Clorets

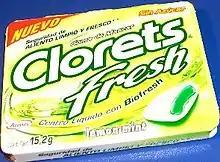
Clorets Fresh

Clorets is a line of chewing gum and mints made by Cadbury Adams. It was introduced in 1951. Clorets gum and candy contain Actizol, a proprietary ingredient that contains chlorophyll, which purportedly acts as an active ingredient to eliminate mouth odors. Clorets was originally owned by American Chicle, then by Warner-Lambert in 1962 under its Adams division until Pfizer took over in 2000. The Adams division was sold to Cadbury-Schweppes in 2002, which is now known as Cadbury Adams (later acquired by Kraft Foods).